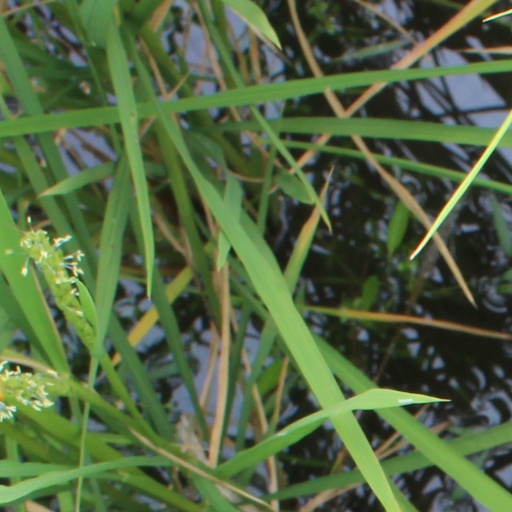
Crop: rice